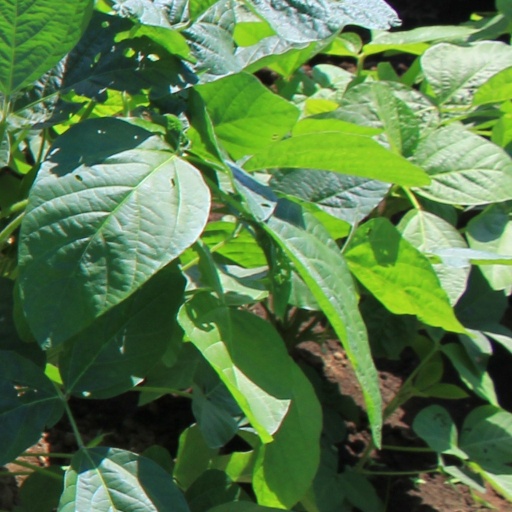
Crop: soybean